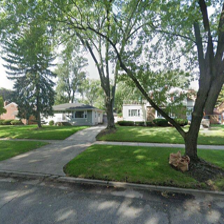
Label: streetView